Molotow Club

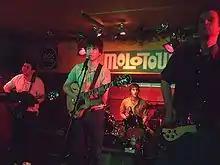
Vampire Weekend performing at the Molotow, 2007

The Molotow is internationally acknowledged and has established a reputation for showcasing new talent and hosting many well-known bands' first shows at the beginning of their careers such as The Killers, The White Stripes, The Black Keys or Mumford & Sons and is noted for being a stepping stone for bands before they get famous.